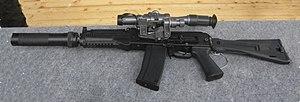
L'AK-9 est un fusil d'assaut automatique russe créé dans les années 2000. C'est l'un des derniers modèles de la populaire Kalachnikov. Il utilise la munition 9 × 39 mm russe.